Charles Rotimi

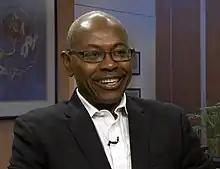
Rotimi interviewed by the NHGRI Oral History Collection in 2017

Charles Nohuoma Rotimi (born 1957) is the Scientific Director of the National Human Genome Research Institute (NHGRI).